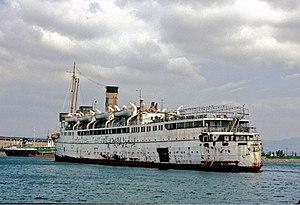
Le navire de croisière Hellas désarmé à Eleusis le 16 juillet 1986.